Big Dick Dudley Memorial Show

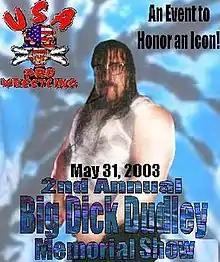
Poster of the 2003 event

The Big Dick Dudley Memorial Show was an annual professional wrestling memorial event produced by the USA Pro Wrestling (USA Pro) promotion, held in 2002 and 2003. The show was held in memory of Big Dick Dudley, who died of kidney failure at his apartment in Copiague, New York on May 16, 2002, with a portion of the proceeds going to his family. A collection from the audience was taken up during the shows as well. The event also served as a reunion show for former alumni of Extreme Championship Wrestling, where Dudley had spent much of his career as a member of The Dudley Brothers, as many appeared at the show to pay their respects.